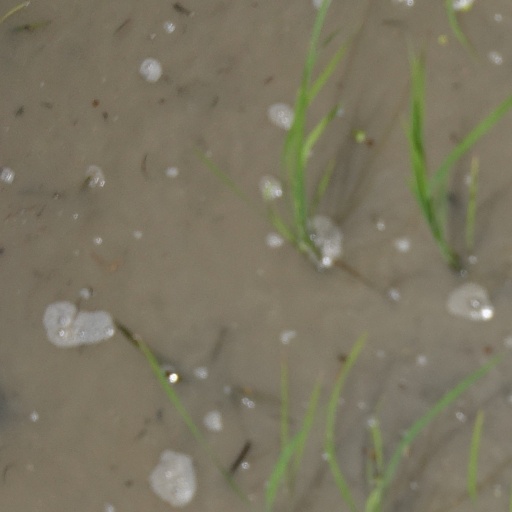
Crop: rice